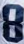
Number: 8